Abishag

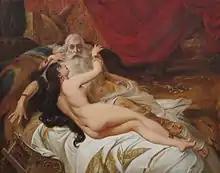
"David and Abishag" by Pedro Américo, 1879

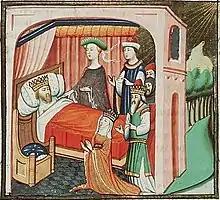
Abisag, Bathsheba, Solomon, and Nathan tend to the aging David, c. 1435

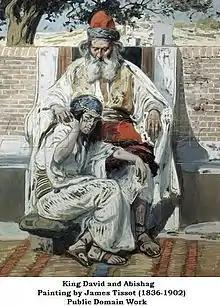
"David and Abishag", James Tissot (1836-1902, France), Jewish Museum (Manhattan)

In the Hebrew Bible, Abishag was a beautiful young woman of Shunem chosen to be a helper and servant to King David in his old age. Among Abishag's duties was to lie next to David and pass along her body heat and vigor because "they put covers on him, but he could not get warm".